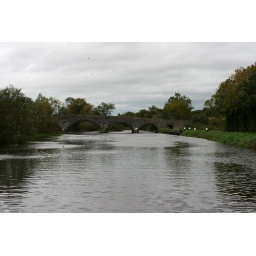
Moving a boat from the river barrow to the grand canal in a day..